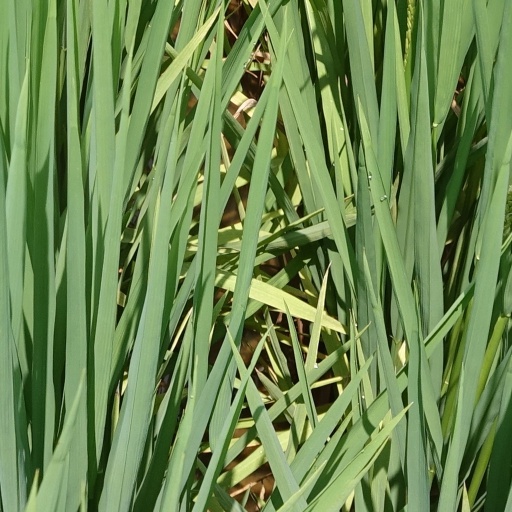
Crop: rice